Mykola Yankovsky

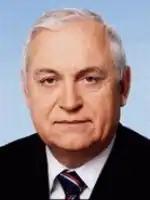
Yankovsky in 2007

Mykola Andriyovych Yankovsky (born 12 August 1944 in Pokotilovo, Ukrainian SSR) is a former Ukrainian businessman who has influenced Ukraine’s chemical production landscape and made it environmentally friendly. Candidate of Economic Sciences (1998), Professor, Head of the Department of Advanced Technologies in Management of Donetsk State Academy of Management (since 1999); Academician of AINU (1992), AENU (1995). Member of the Academy of Russian Entrepreneurs (1997). Professor Emeritus of the Ukrainian State University of Chemical Technology. Hero of Ukraine ( 2003 ).